Battles at Göta Älv

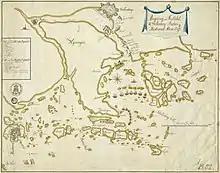
Danish situation map detailing the area between Gothenburg and Marstrand during the spring of 1719. Kalvsund and Rivö fjord are blockaded by Danish ships. Trade vessels at Klippan and Stigberget are not allowed to leave. The Swedish Gothenburg Squadron's frigates are lacking in supplies and based in Marstrand. A few smaller Swedish vessels are guarding at Kippholmen in the river entrance of Nordre älv. Depth is measured in fathom or Danish foot (fod).

On March 27, 1719, a Dano-Norwegian naval force, consisting of four ships of the line and a frigate, anchored in Rivö bay outside of Gothenburg. The blockading force was under the command of Tordenskjold, who had recently been promoted to the lower admiral rank of schout-bij-nacht. To avoid endangering the peace conference that was taking place in Stockholm in the spring, Tordenskjold had been ordered not to assault Gothenburg. In early June, the blockading naval force had increased to seven ships of the line, two frigates, four barges, two floating batteries, one bombarderskip, five galleys and two galiots. The smaller Danish vessels attempted to halt Swedish naval traffic between Nordre river and Marstrand. In mid-June, an additional 26 Danish merchant ships arrived from Öresund with storage for the Danish blockading fleet.